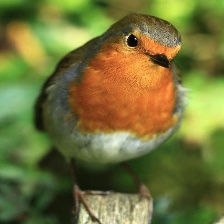
Species: AMERICAN ROBIN
Scientific name: TURDUS MIGRATORIUS
ImageNet parent category: robin